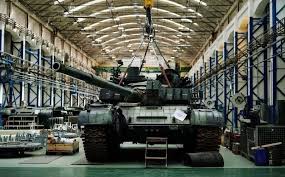
Label: Tank